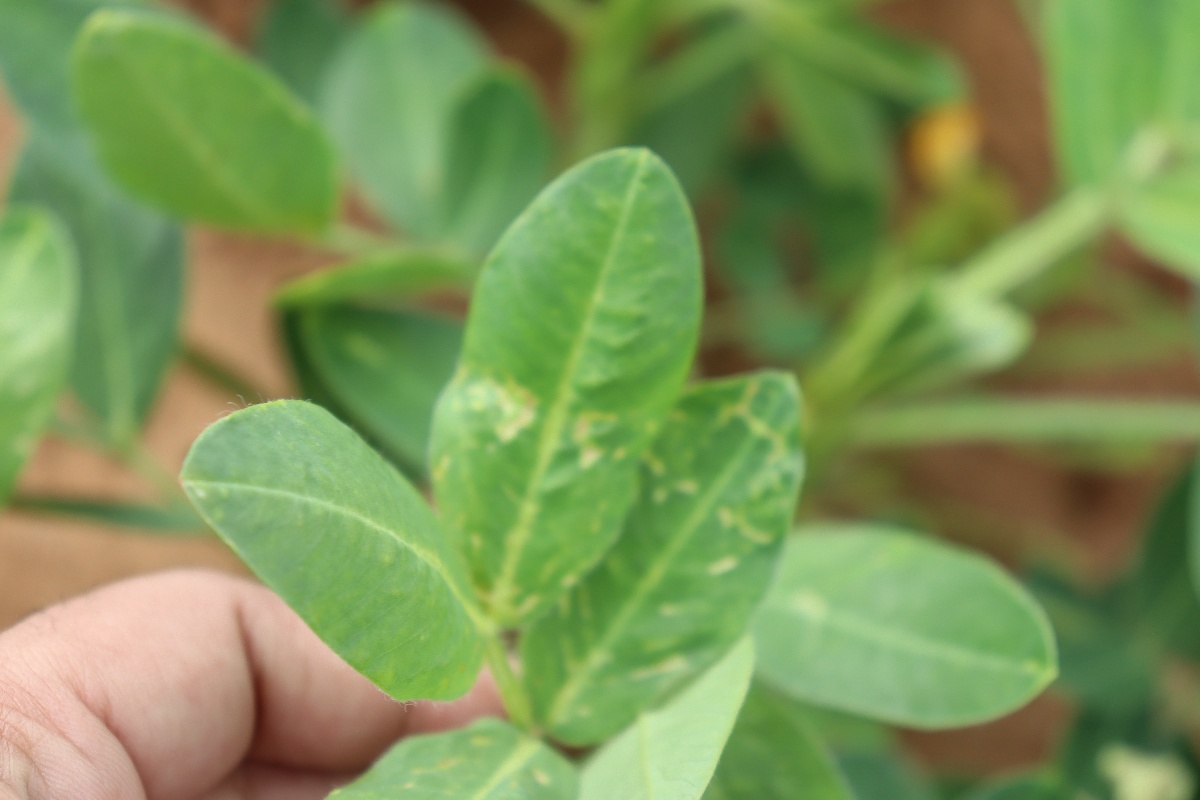
Label: healthy leaf